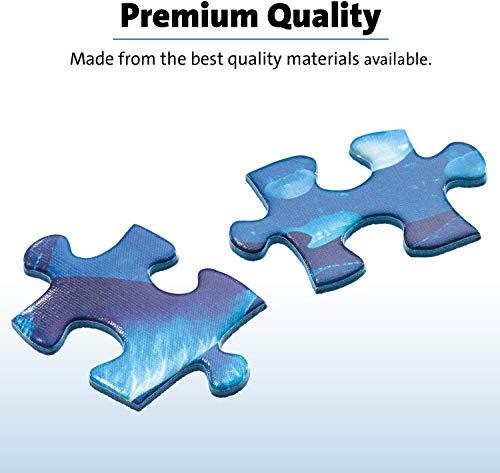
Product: Ravensburger 16458 The After Party 1000 Piece Puzzle for Adults - Every Piece is Unique, Softclick Technology Means Pieces Fit Together Perfectly
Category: Toys & Games | Puzzles | Jigsaw Puzzles
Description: Great Condition.
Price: $20.99
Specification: ProductDimensions:14.8x10.8x2.2inches|ItemWeight:1.98pounds|ShippingWeight:2pounds(Viewshippingratesandpolicies)|ASIN:B07ZJH6PVW|Itemmodelnumber:16458|Manufacturerrecommendedage:12yearsandup